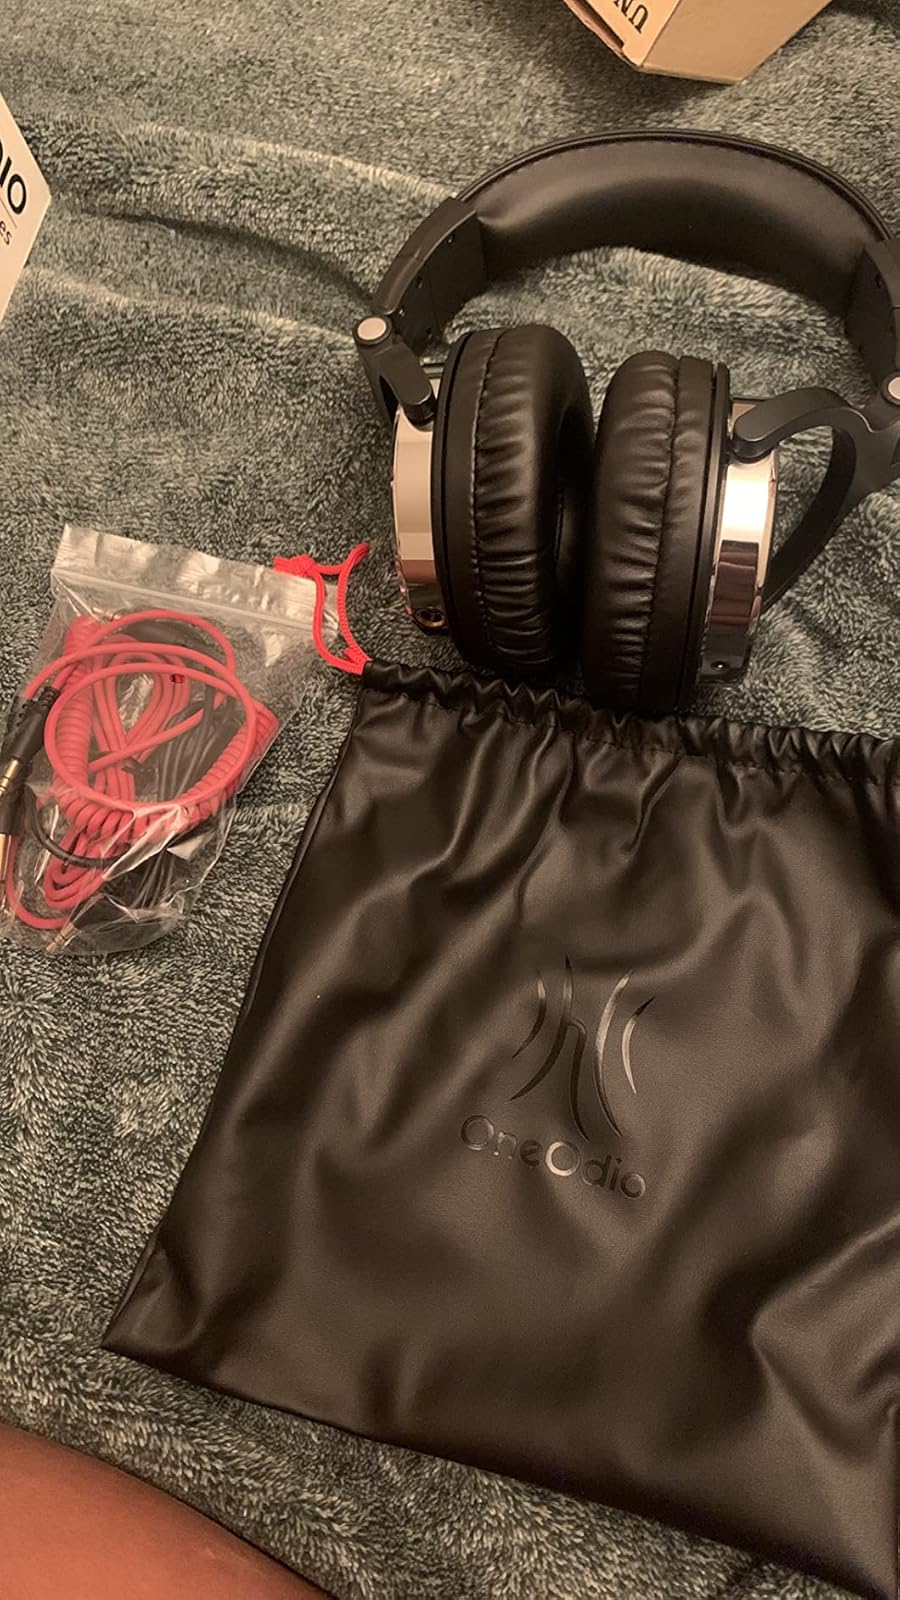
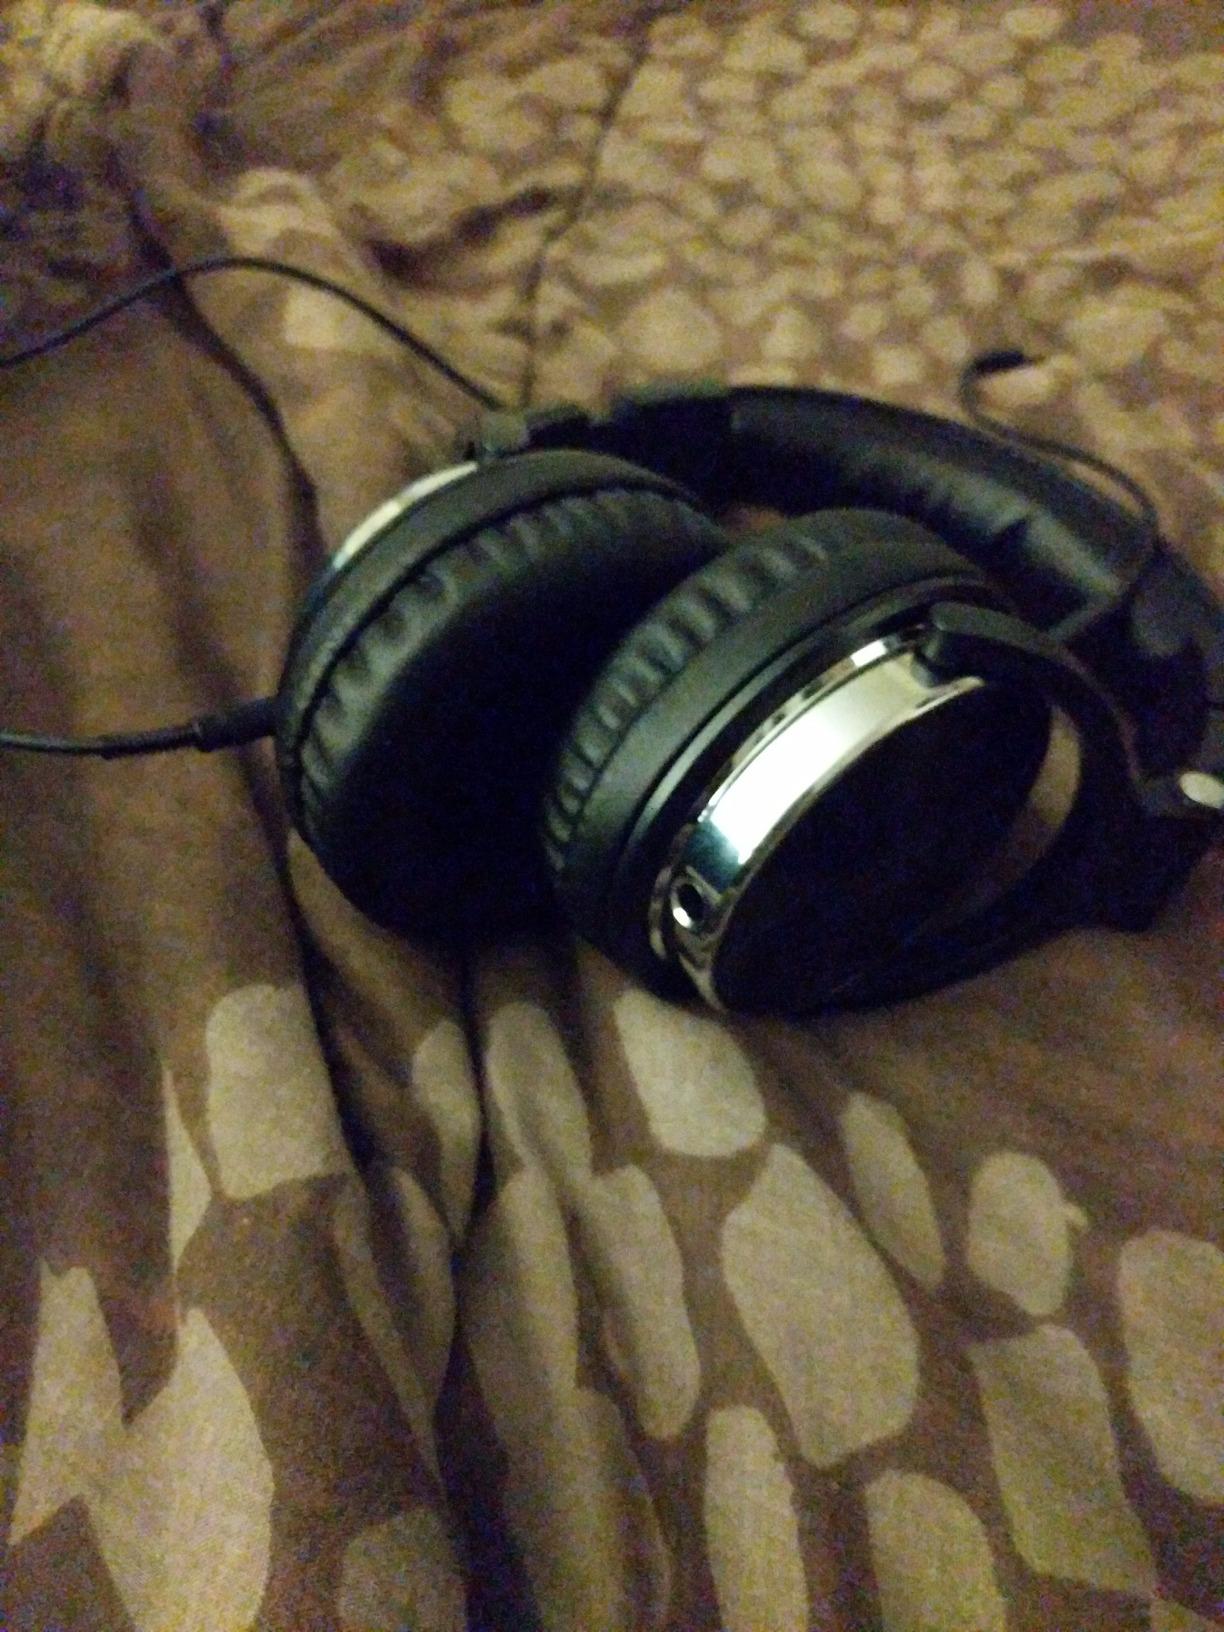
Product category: headphones
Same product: yes